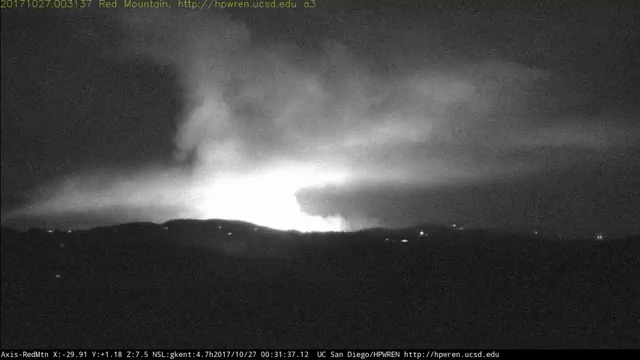
Fire: yes
Smoke: no